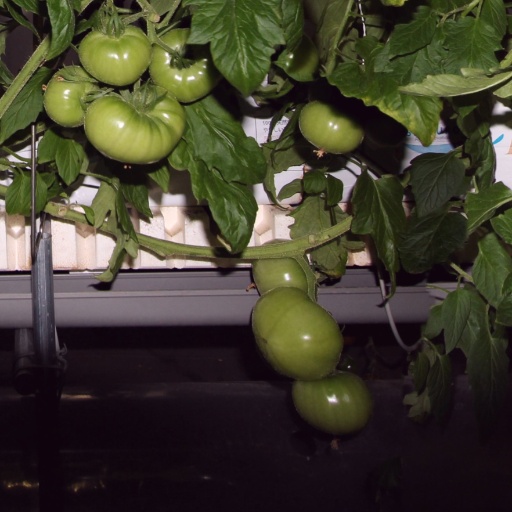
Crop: tomato